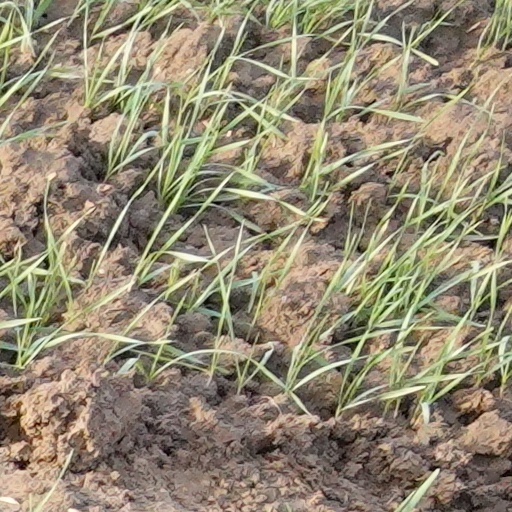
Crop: wheat